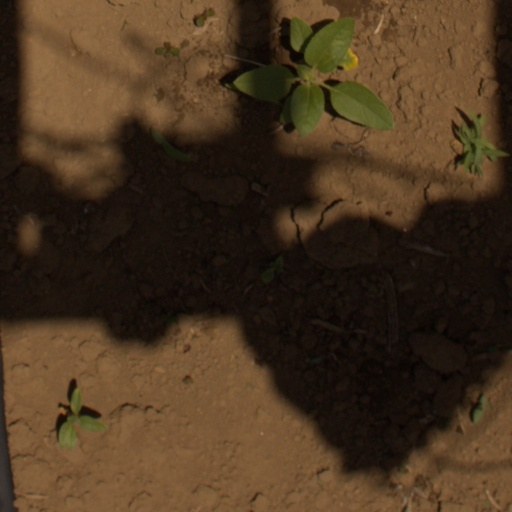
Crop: Jerusalem artichoke